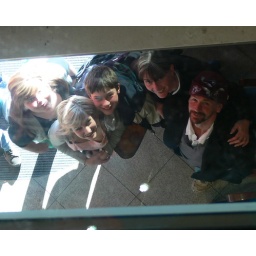
my daughter and her family taken through a glass panel in the floor just over the entrance.